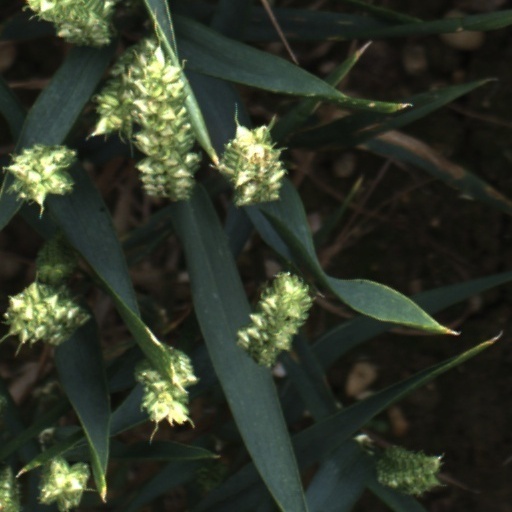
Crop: wheat